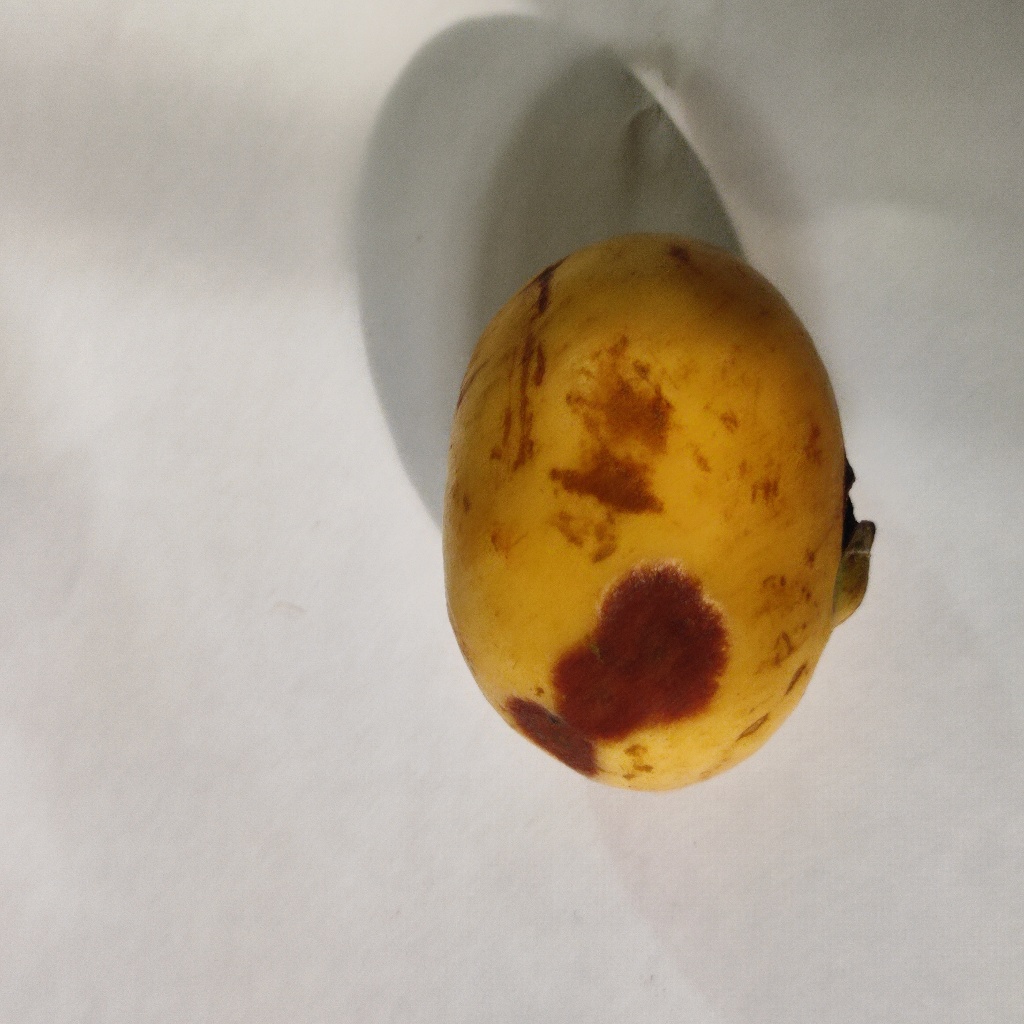
Crop: guava
Quality class: Defect